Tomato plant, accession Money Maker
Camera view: horizontal (90 deg, fisheye); turntable rotation: 180 degrees
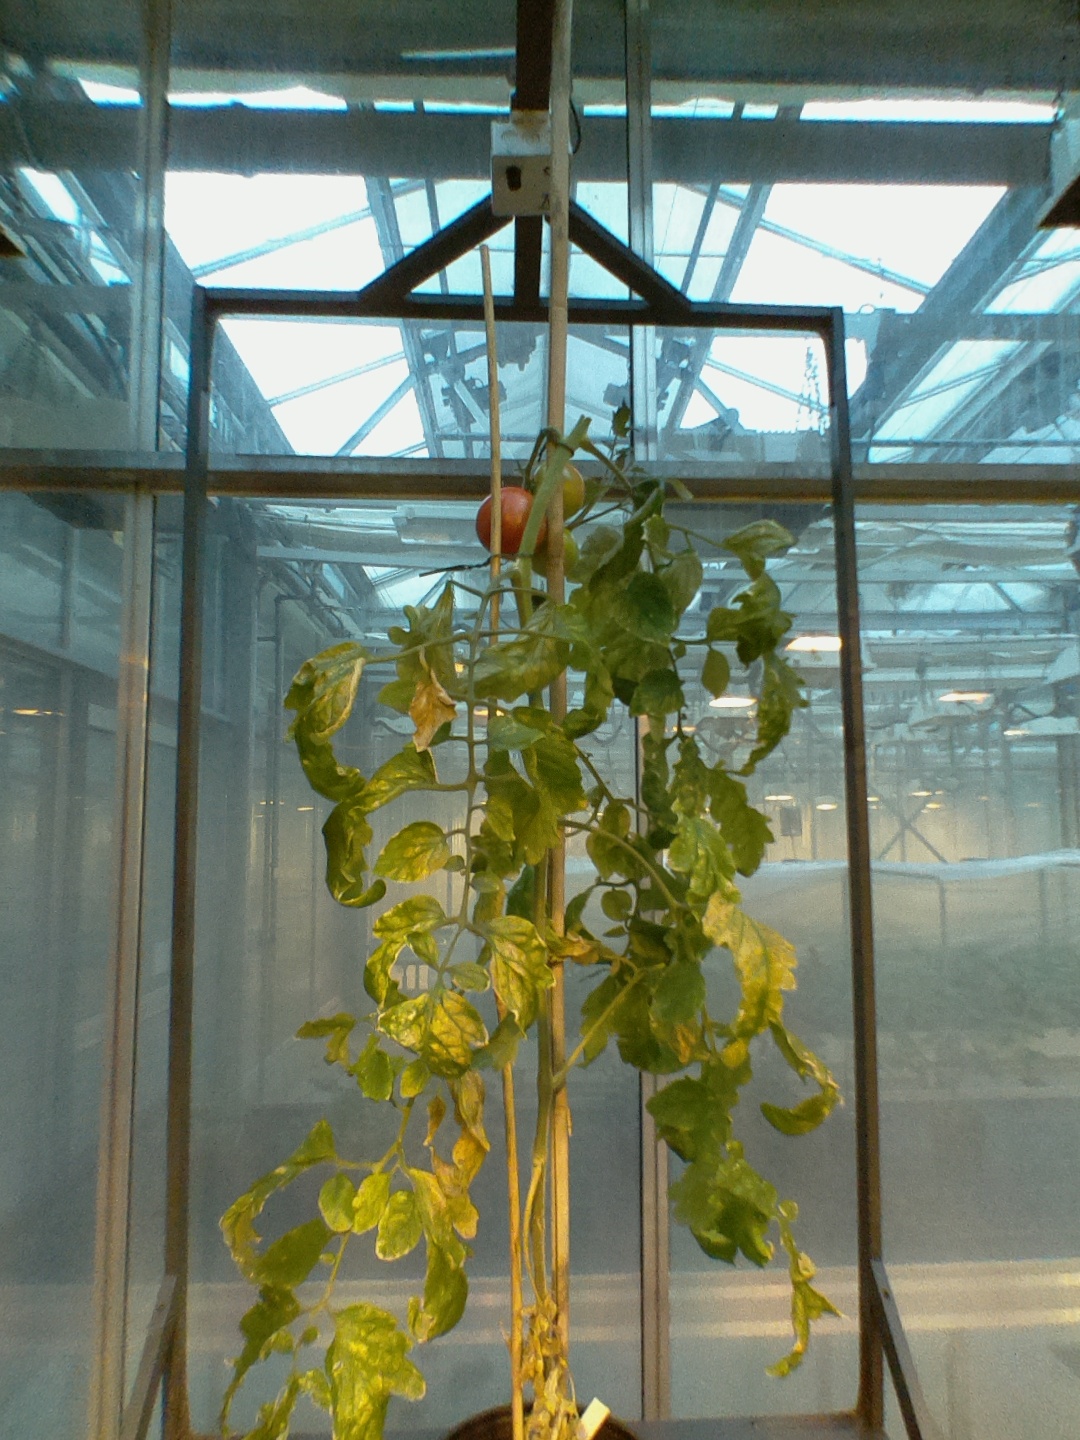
BBCH growth stage 80: fruits start showing typical ripe color (orange -> red)